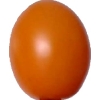
Label: tomato_cherry_orange